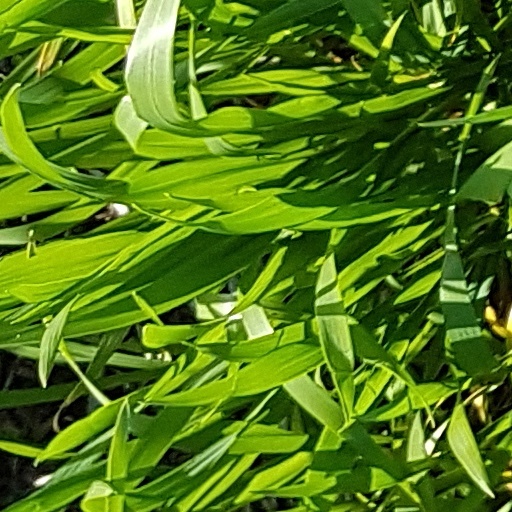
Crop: wheat